TDK

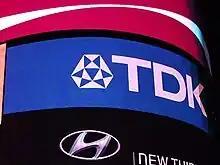
The TDK sign at Piccadilly Circus in London

TDK has sponsored the IAAF World Championships in Athletics since the 1983 inaugural event in Helsinki.